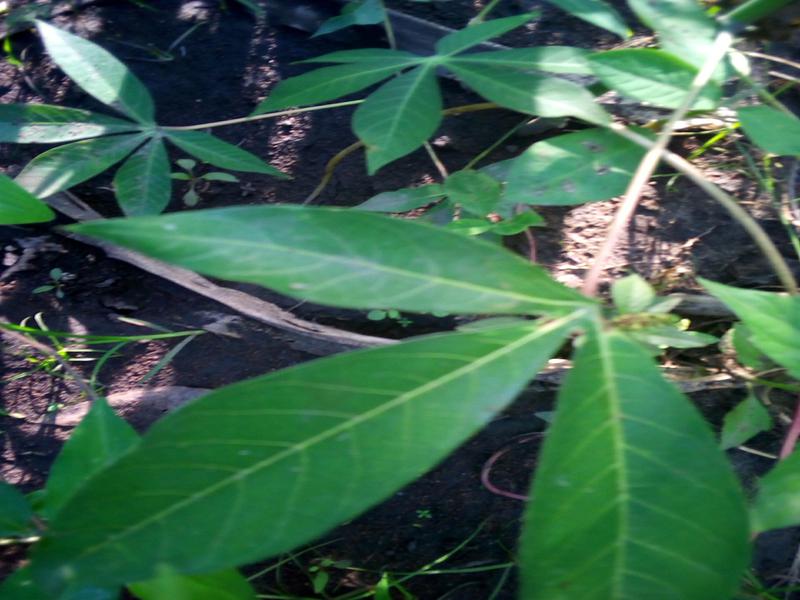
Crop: cassava
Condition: healthy